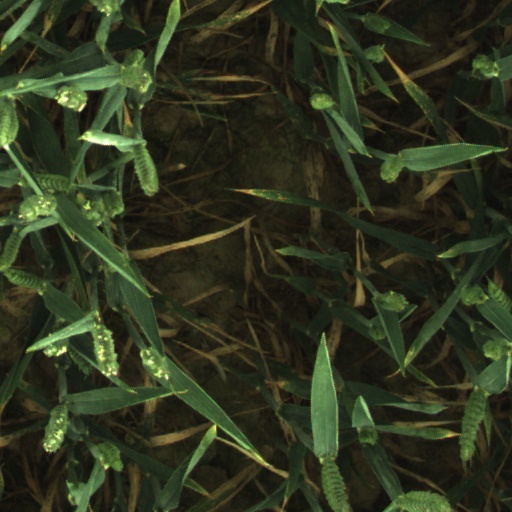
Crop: wheat